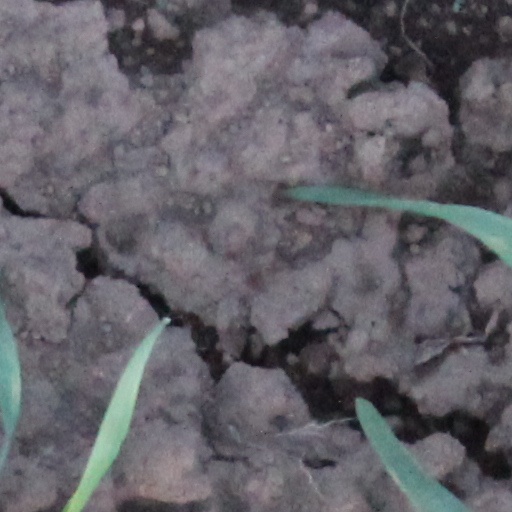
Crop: wheat